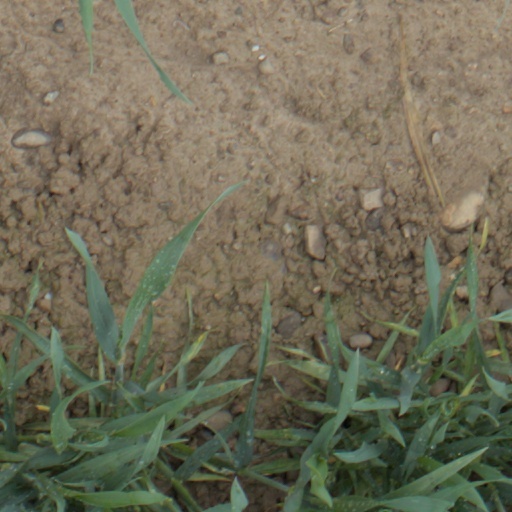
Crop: wheat